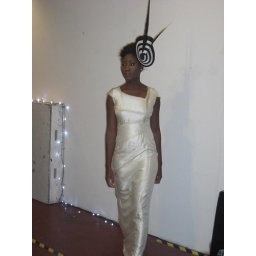
The beautiful dress was designed by Tammam and she's wearing a Harvash hats - they were beautiful!!